Ann W. Richards Congress Avenue Bridge

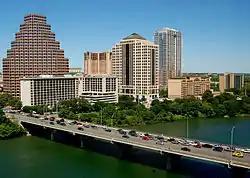

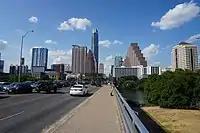
View from the Richards Bridge

The Ann W. Richards Congress Avenue Bridge (formerly known simply as the Congress Avenue Bridge) crosses over Lady Bird Lake in Austin, Texas. Before construction of the Longhorn Dam was completed in 1960, the bridge crossed the Colorado River from which Lady Bird Lake is impounded. The bridge was known as the Congress Avenue Bridge from the construction of the first span across the Colorado River at that location in the late 19th century until November 16, 2006, when the Austin City Council renamed the current bridge in honor of Ann W. Richards, the 45th Governor of Texas and a long-term resident of Austin. The bridge is a concrete arch bridge with three southbound and three northbound vehicle lanes and sidewalks on both sides of the bridge.